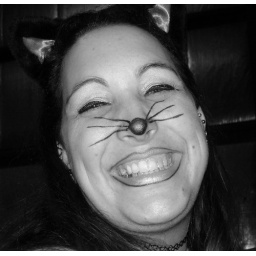
Sexy kitty in black & white